Letaba Rest Camp

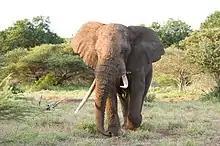
Mbazo, a tusker with very unusually shaped ivory, first recorded in 2008 as part of the emerging tuskers competition

Kruger National Park is host to a number of current tuskers. Once identified, each tusker is officially named and their home range and features are determined. The list of current tuskers is available on the South African National Parks website, alongside the list of deceased tuskers and female tuskers. The Emerging Tuskers Project relies on submitted photos to help identify new tuskers and track the movement of existing tuskers. Contact information can be found on the Emerging Tuskers Project web page.